Blood donation

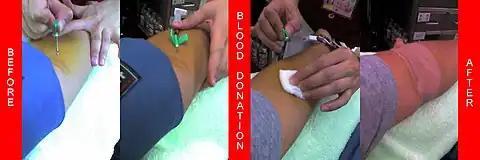
A donor's arm at various stages of donation. The two photographs on the left show a blood pressure cuff being used as a tourniquet.

A "blood drive" or a "blood donor session" is an event in which donors come to donate allogeneic blood. These can occur at a blood bank, but they are often set up at a location in the community, such as a shopping center, workplace, school, or house of worship.